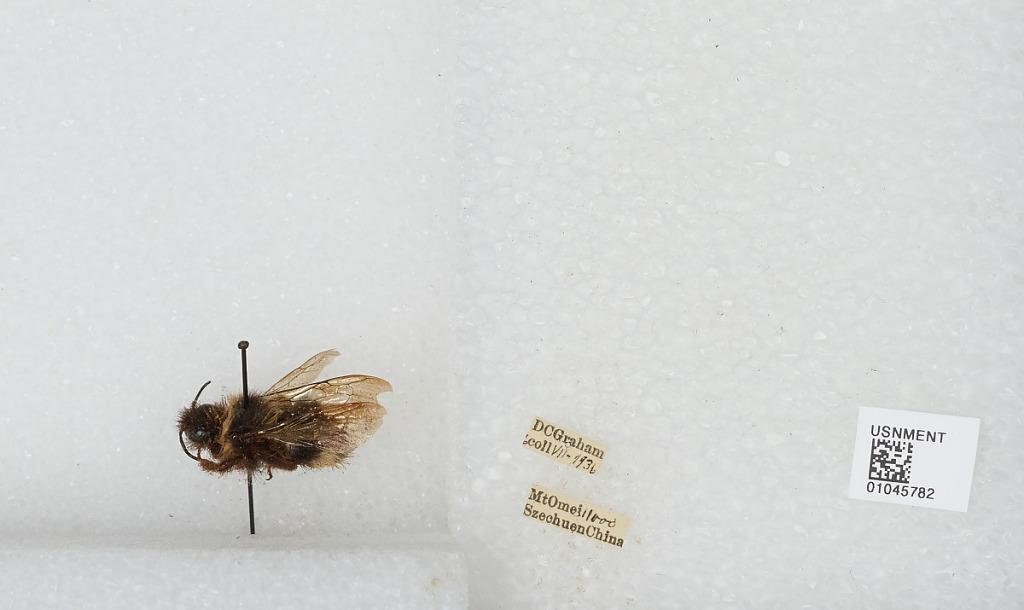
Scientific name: Bombus sp.
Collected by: D. Graham
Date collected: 1936-7-
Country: China
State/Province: Sichuan
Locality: Mount Emei